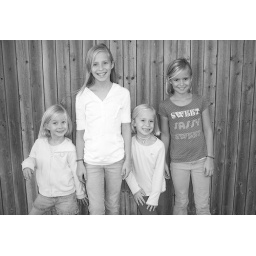
girls in front of fence b and w